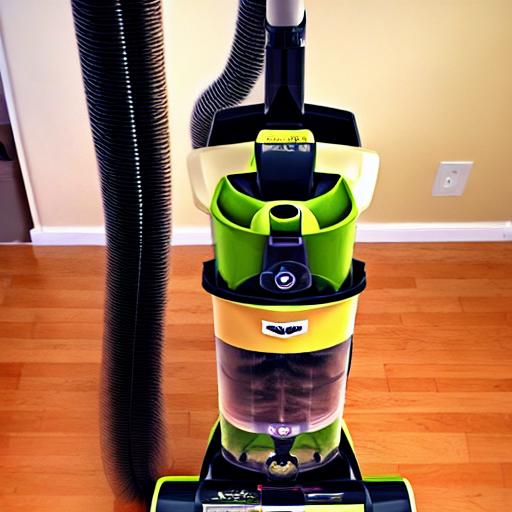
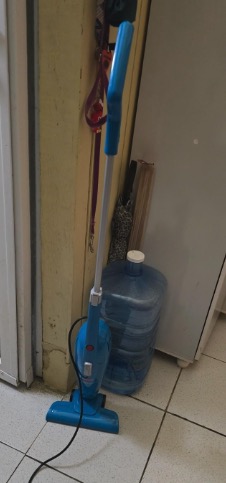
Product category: items_vacuum
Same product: no